Amsterdam-West

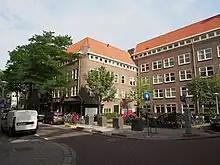
Nickeriestraat, Postjesbuurt

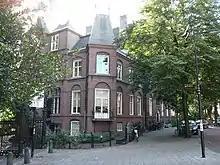
Vondelstraat, Overtoombuurt

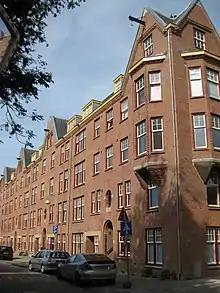
Zaanstraat, Spaarndammerbuurt

Until 2014, the Amsterdam boroughs, called "stadsdelen" or districts, were governed by a directly elected district council ("deelraad") as well as a separate district executive board, the members of which were appointed and controlled by the council. Since the 2014 municipal elections, the district councils have been abolished and replaced by smaller, but still directly elected district committees ("bestuurscommissies"). The district committees are elected every four years, on the same day as the city's central municipal council. Each district committee elects three of its members to form an executive committee ("dagelijks bestuur"). The district committees' jurisdiction is determined by the central municipal council. Responsibilities delegated to the 2014–2018 district committees include parks and recreation, streets and squares, refuse collection, permits and events, preparation of zoning plans, passports and drivers licenses, and welfare work.